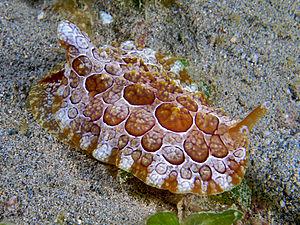
Pleurobranchus est un genre de mollusques de la famille des Pleurobranchidae.
Les Opisthobranches sont des animaux presque exclusivement marins, pouvant être nommés de manière générique « limaces de mer », et qui constituent une large infra-classe des gastéropodes.
Les gastéropodes sont une classe de mollusques caractérisés par la torsion de leur masse viscérale. Ils présentent une très grande diversité de formes mais peuvent se reconnaitre généralement par leur coquille dorsale torsadée et univalve caractéristique lorsqu’elle est présente.